Echinacea tennesseensis

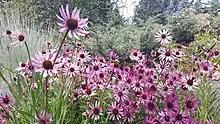
Flowering plants in cultivation

It has been hypothesized that an ancestral "Echinacea" species spread into middle Tennessee during the hypsithermal period following the last ice age, when conditions were drier and prairies extended into much of the central eastern U.S. that is now forested. As conditions became wetter, the "Echinacea" populations became isolated on the prairie-like habitat of the cedar glades which were eventually surrounded by forest. This isolation resulted in divergence and speciation of "E. tennesseensis".